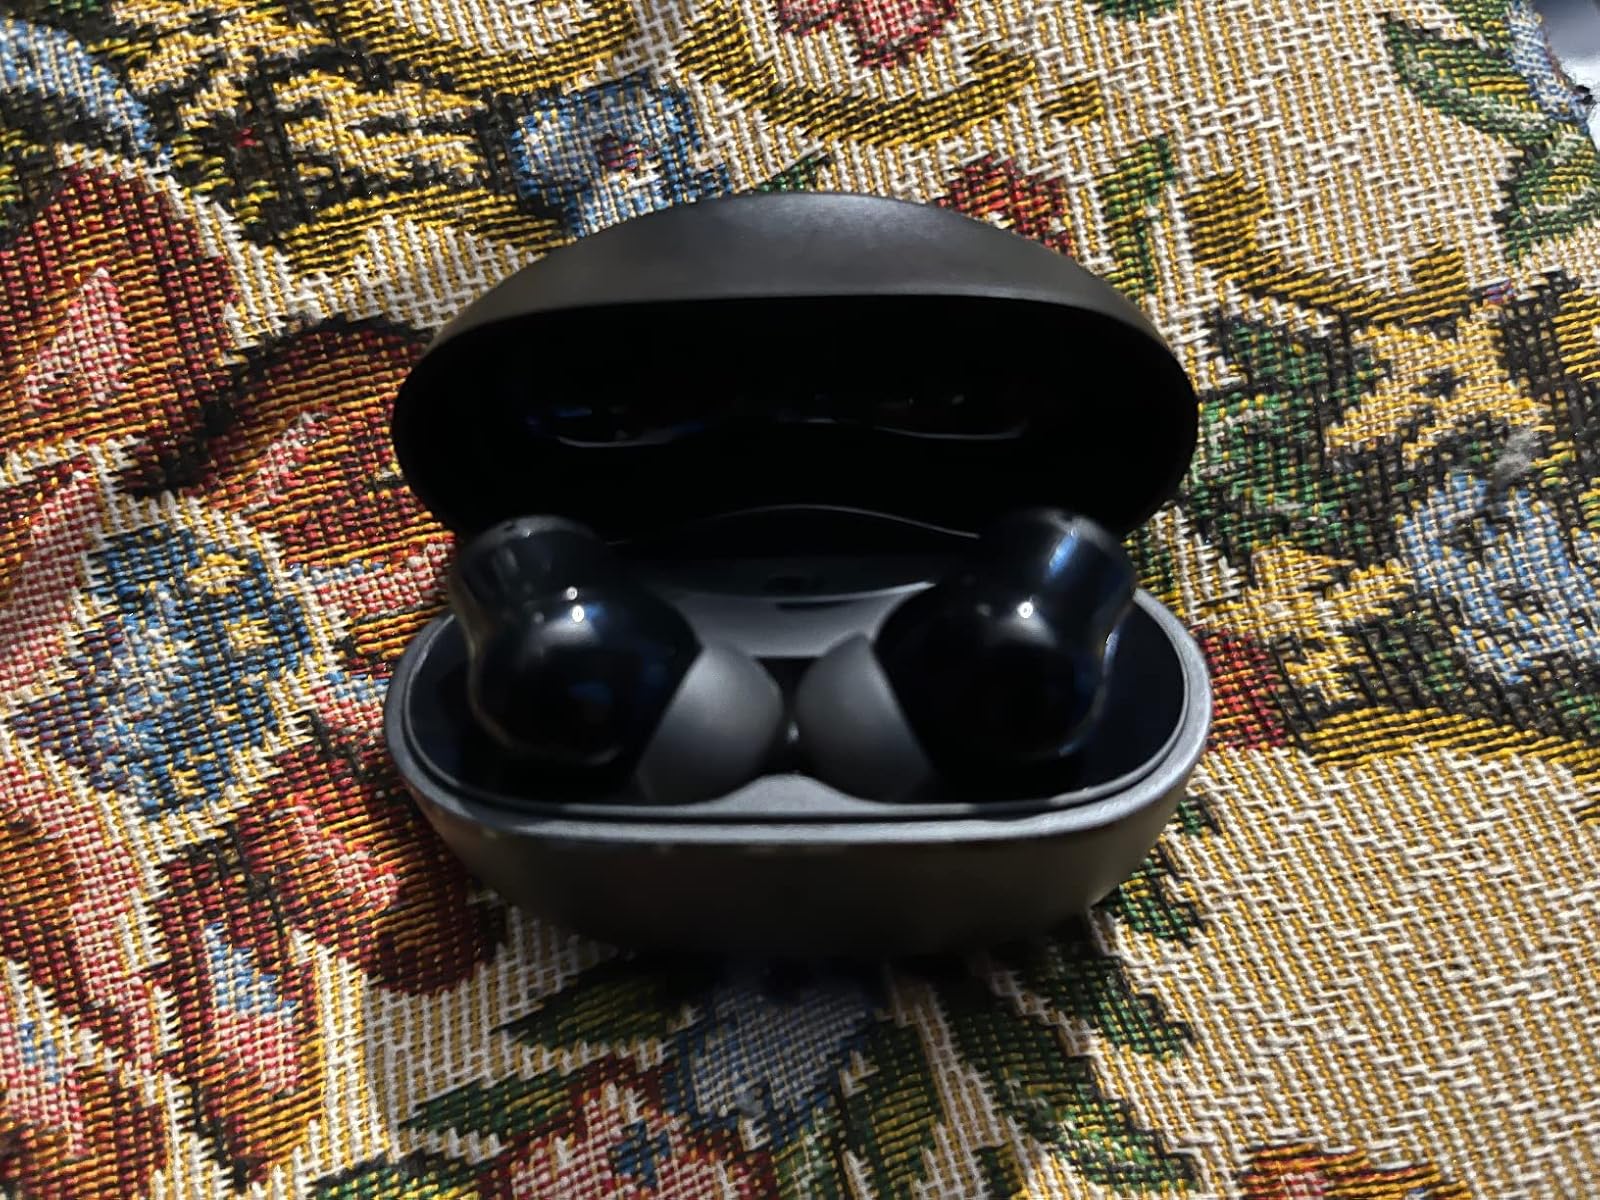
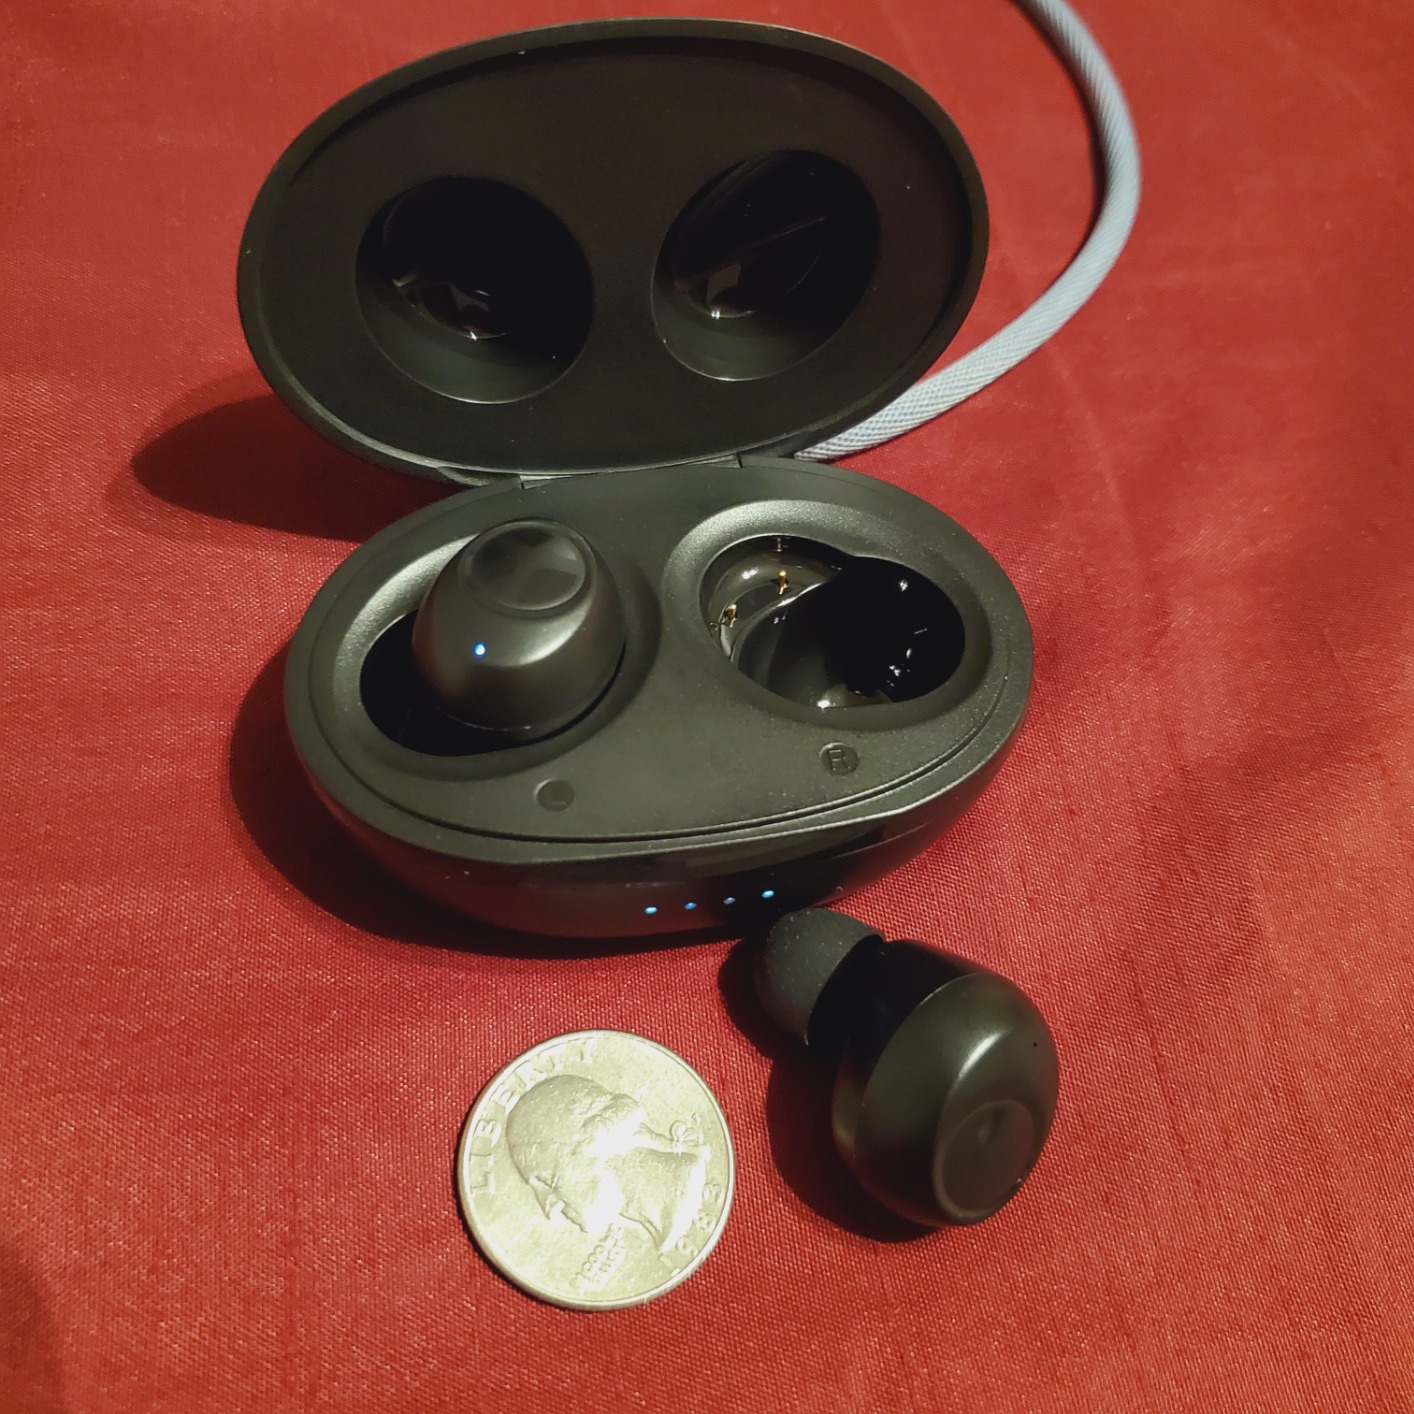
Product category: earbuds
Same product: no